2022–2023 mpox outbreak in Spain

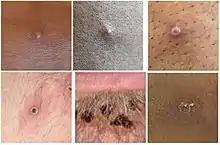
Stages of lesion development.

A large portion of those infected were believed to have not recently traveled to areas of Africa where mpox is normally found, such as Nigeria, the Democratic Republic of the Congo as well as central and western Africa. It is believed to be transmitted by close contact with sick people, with extra caution for those individuals with lesions on their skin or genitals, along with their bedding and clothing. The CDC has also stated that individuals should avoid contact and consumption of dead animals such as rats, squirrels, monkeys and apes along with wild game or lotions derived from animals in Africa.